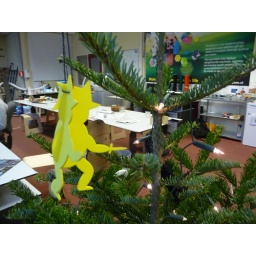
One of Elmine's fencing figures as christmas tree ornament in the christmas tree at Protospace.